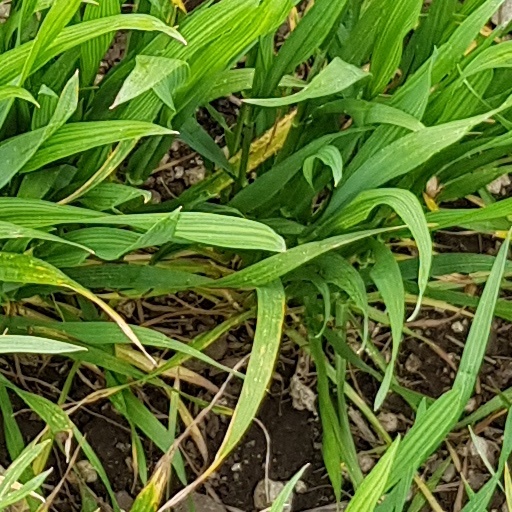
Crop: wheat